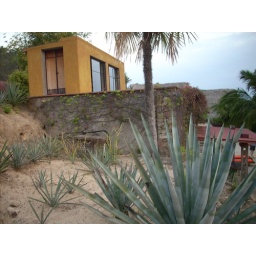
The yellow building is the library, which is directly above our Stone House.